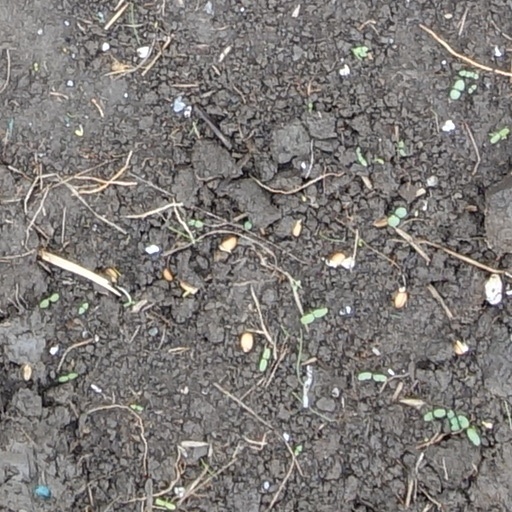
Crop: wheat